Yaakov Baruch

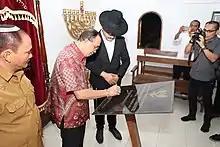
Yaakov Baruch attends the inauguration of the Synagogue by the local government, 2019.

Yaakov Baruch (born November 14, 1982) is a leading Rabbi of the Sha'ar Hashamayim Synagogue, located in Tondano, Minahasa Regency, North Sulawesi.